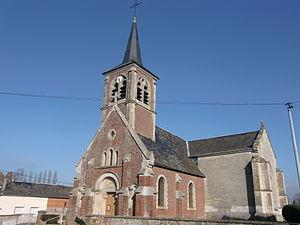
église paroissiale de Boisemont (Eure - Normandie - France)
Frenelles-en-Vexin est une commune nouvelle française résultant de la fusion — au 1ᵉʳ janvier 2019 — des communes de Boisemont, Corny et Fresne-l'Archevêque, située dans le département de la Eure, en région Normandie.
Boisemont est une ancienne commune française située dans le département de l'Eure en région Normandie. Depuis le 1ᵉʳ janvier 2019, elle est une commune déléguée de Frenelles-en-Vexin.